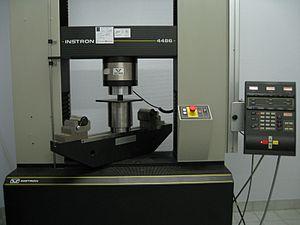
Machine d'essai universelle Instron équipée d'un dynamomètre de 300 kN. Mesure de la résistance en compression d'un cylindre en matériau composite (polyépoxyde renforcé microbilles de verre).
Une machine de traction est un appareil de laboratoire utilisé pour réaliser divers essais mécaniques, en général normalisés, sur des éprouvettes ou des pièces de matériau ayant éventuellement subi un vieillissement.
Un dynamomètre est un appareil de mesure d'une force ou d'un couple. Il utilise un ressort dont on connaît la raideur définie par le module d'élasticité, ou une cellule à jauge de déformation. Le peson est son nom d'origine.
En mécanique, la compression est l'application de forces équilibrées vers l'intérieur à différents points sur un matériau ou une structure, c'est-à-dire des forces sans somme nette ou couple dirigé de manière à réduire sa taille dans une ou plusieurs directions. C'est le contraire de la tension, ou traction, qui est l'application de forces équilibrées vers l'extérieur ; et des forces de cisaillement, dirigées de manière à déplacer les couches du matériau parallèlement l'une à l'autre. La résistance à la compression des matériaux et des structures est une considération d'ingénierie importante.
Un essai de compression mesure la résistance à la compression d'un matériau sur une machine d'essais mécaniques suivant un protocole normalisé.